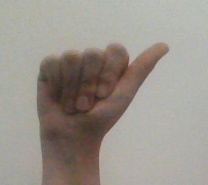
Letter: dhad